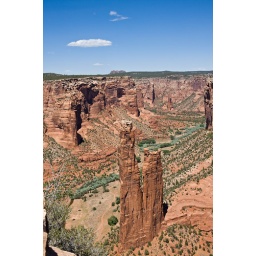
Amazingly beautiful with the green floor of the canyon, which has been farmed for centuries by the Navajo people.